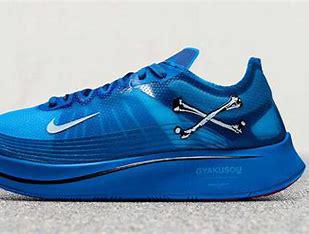
Brand: Nike
Model: Zoom Fly SP